Law and Grace (Prague)

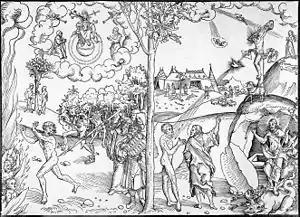
"Law and Grace", woodcut by Lucas Cranach the Elder (1529-1530)

On the right-hand side (sub gratis), scenes from the New Testament are depicted: the Crucifixion and the Lamb of God; Mary on Mount Zion symbolising the faithful who meekly and humbly submit to God's will; Christ incarnate with the cross flying from a choir of angels to Mary; and the Annunciation to the shepherds in the background. The resurrected Jesus stands in the foreground and he crushes underfoot the serpent and a human skeleton as symbols of the devil and death.